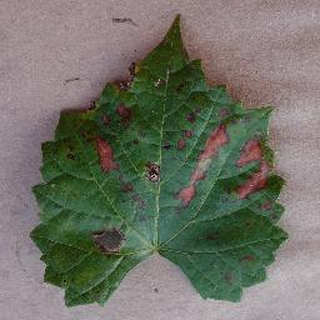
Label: grape_esca_black_measles